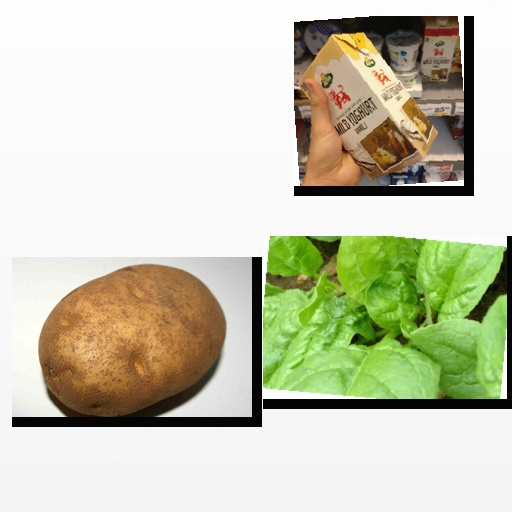
Food items: vanilla_yogurt, potato, spinach